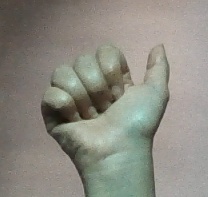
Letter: dhad